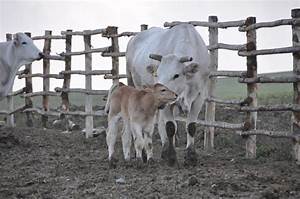
Label: mucca